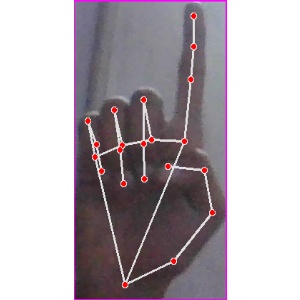
अक्षर: क